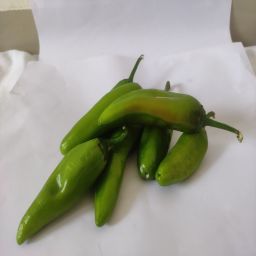
Crop: New Mexico Green Chile
Quality: Unripe